Rome Metro

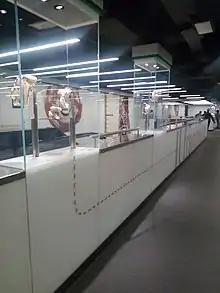
Archaeological finds inside the San Giovanni station

Opened on 9 November 2014, line C currently runs radially from San Giovanni, serving as an interchange station for Line A, to the eastern terminus of Pantano (the former terminus of the Roma–Giardinetti light railway). It is the first Metro line to extend beyond the city boundaries in Rome.